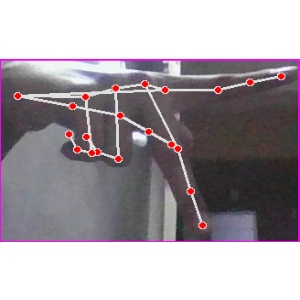
अक्षर: प